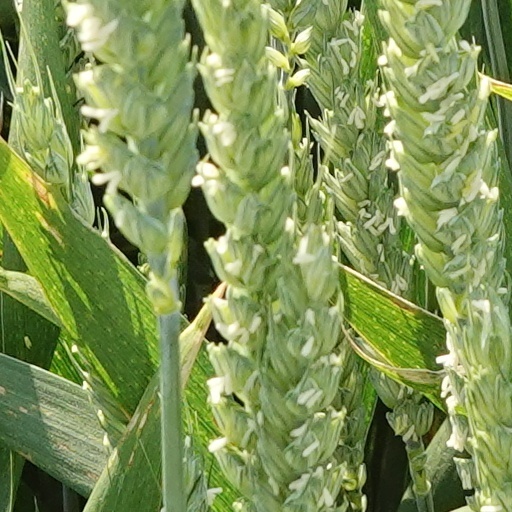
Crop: wheat